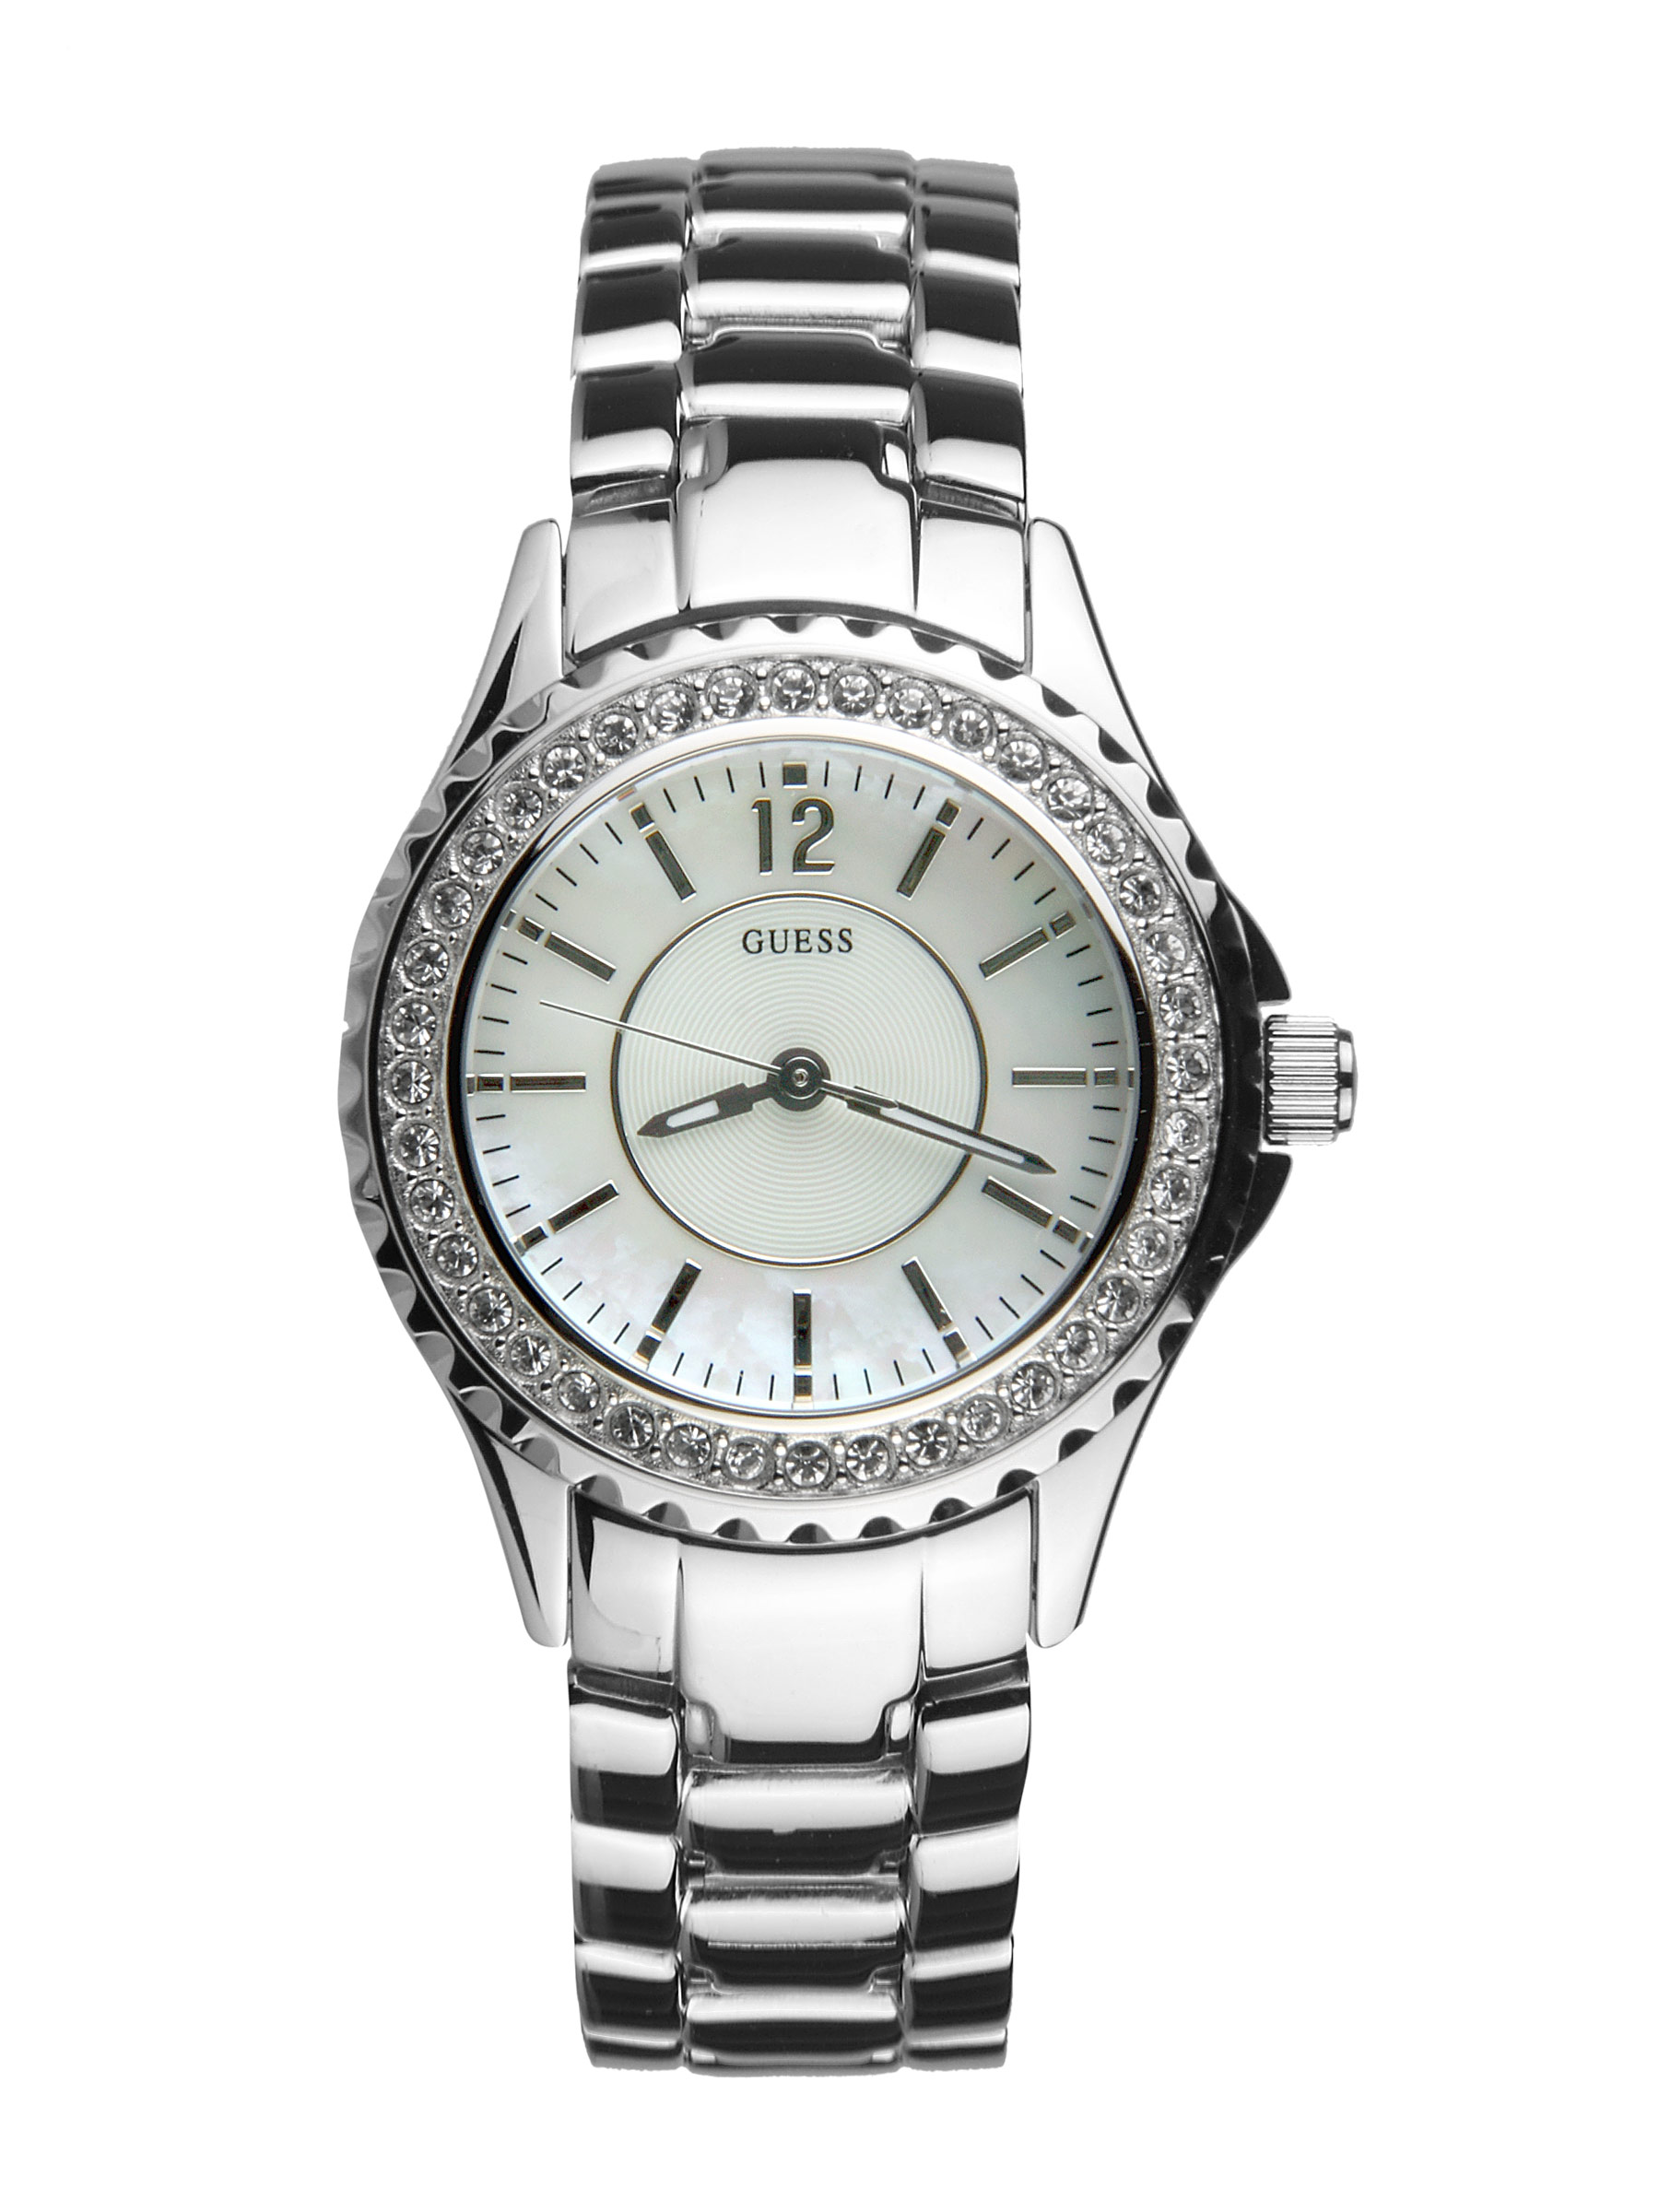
Guess Women Mini Rock Candy Silver Watch
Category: Accessories / Watches / Watches
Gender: Women
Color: Silver
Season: Winter 2016
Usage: Casual